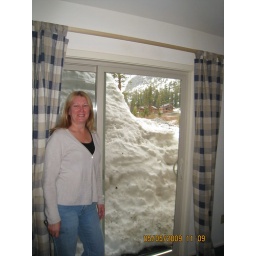
Melody stands in front of the deep snow outside the bedroom door at the Kirkwood Condo